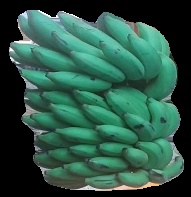
Variety: elakki-bale
Grade: grade2